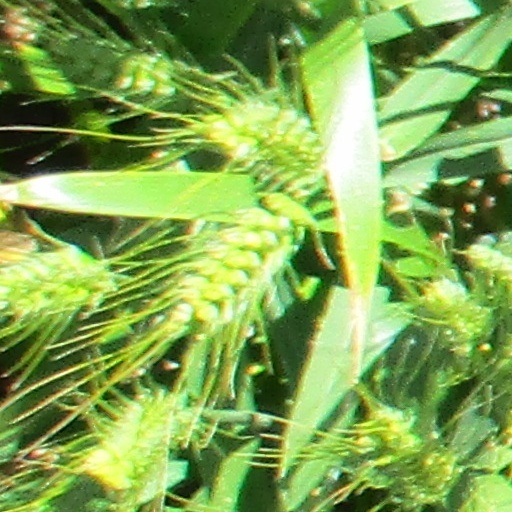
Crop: wheat